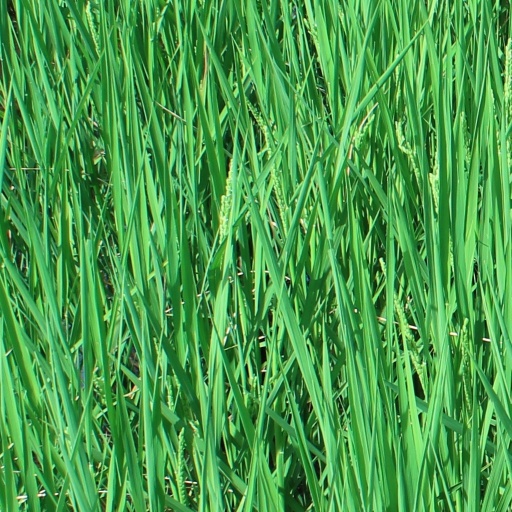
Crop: rice